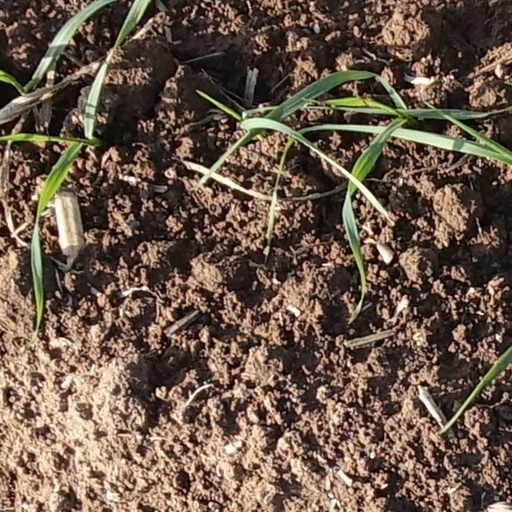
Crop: wheat